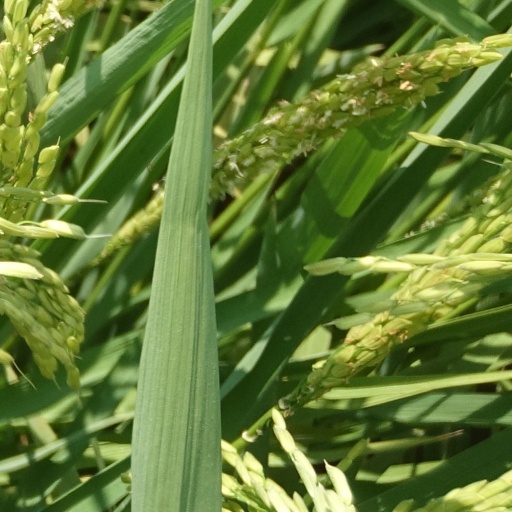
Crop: rice